Roberts Radio

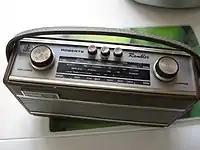
Roberts Rambler radio (1960s)

Roberts resumed producing domestic radios after the war and eventually gained a reputation for quality. They received a Royal Warrant to the Queen in 1955 and later another to the Queen Mother and the Prince of Wales in the 1980s. Another warrant was granted via the purchase of Dynatron Radio Ltd in 1981.